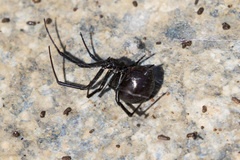
Species: Lactrodectus_hesperus